Utah Beach

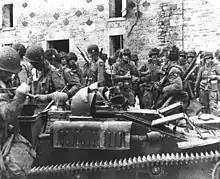
Members of the 101st Airborne Division in the village of St. Marcouf, June 8, 1944

The 4th Infantry Division did not meet all their D-Day objectives at Utah, partly because they had arrived too far to the south. They suffered 197 casualties. Airborne troops arriving by parachute and glider numbered an additional 14,000 men, with 2,500 casualties. Around 700 men were lost in engineering units, 70th Tank Battalion, and LCTs and other vessels sunk by the enemy. German losses are unknown.